Dimitris Lignadis

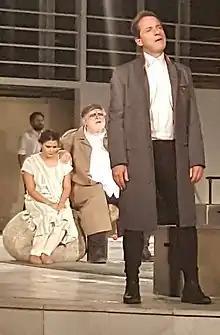
Lignadis on 2017

He has acted in and directed many plays. He served as the artistic director of the National Theater of Greece from August 2019 until he resigned on February 6, 2021.